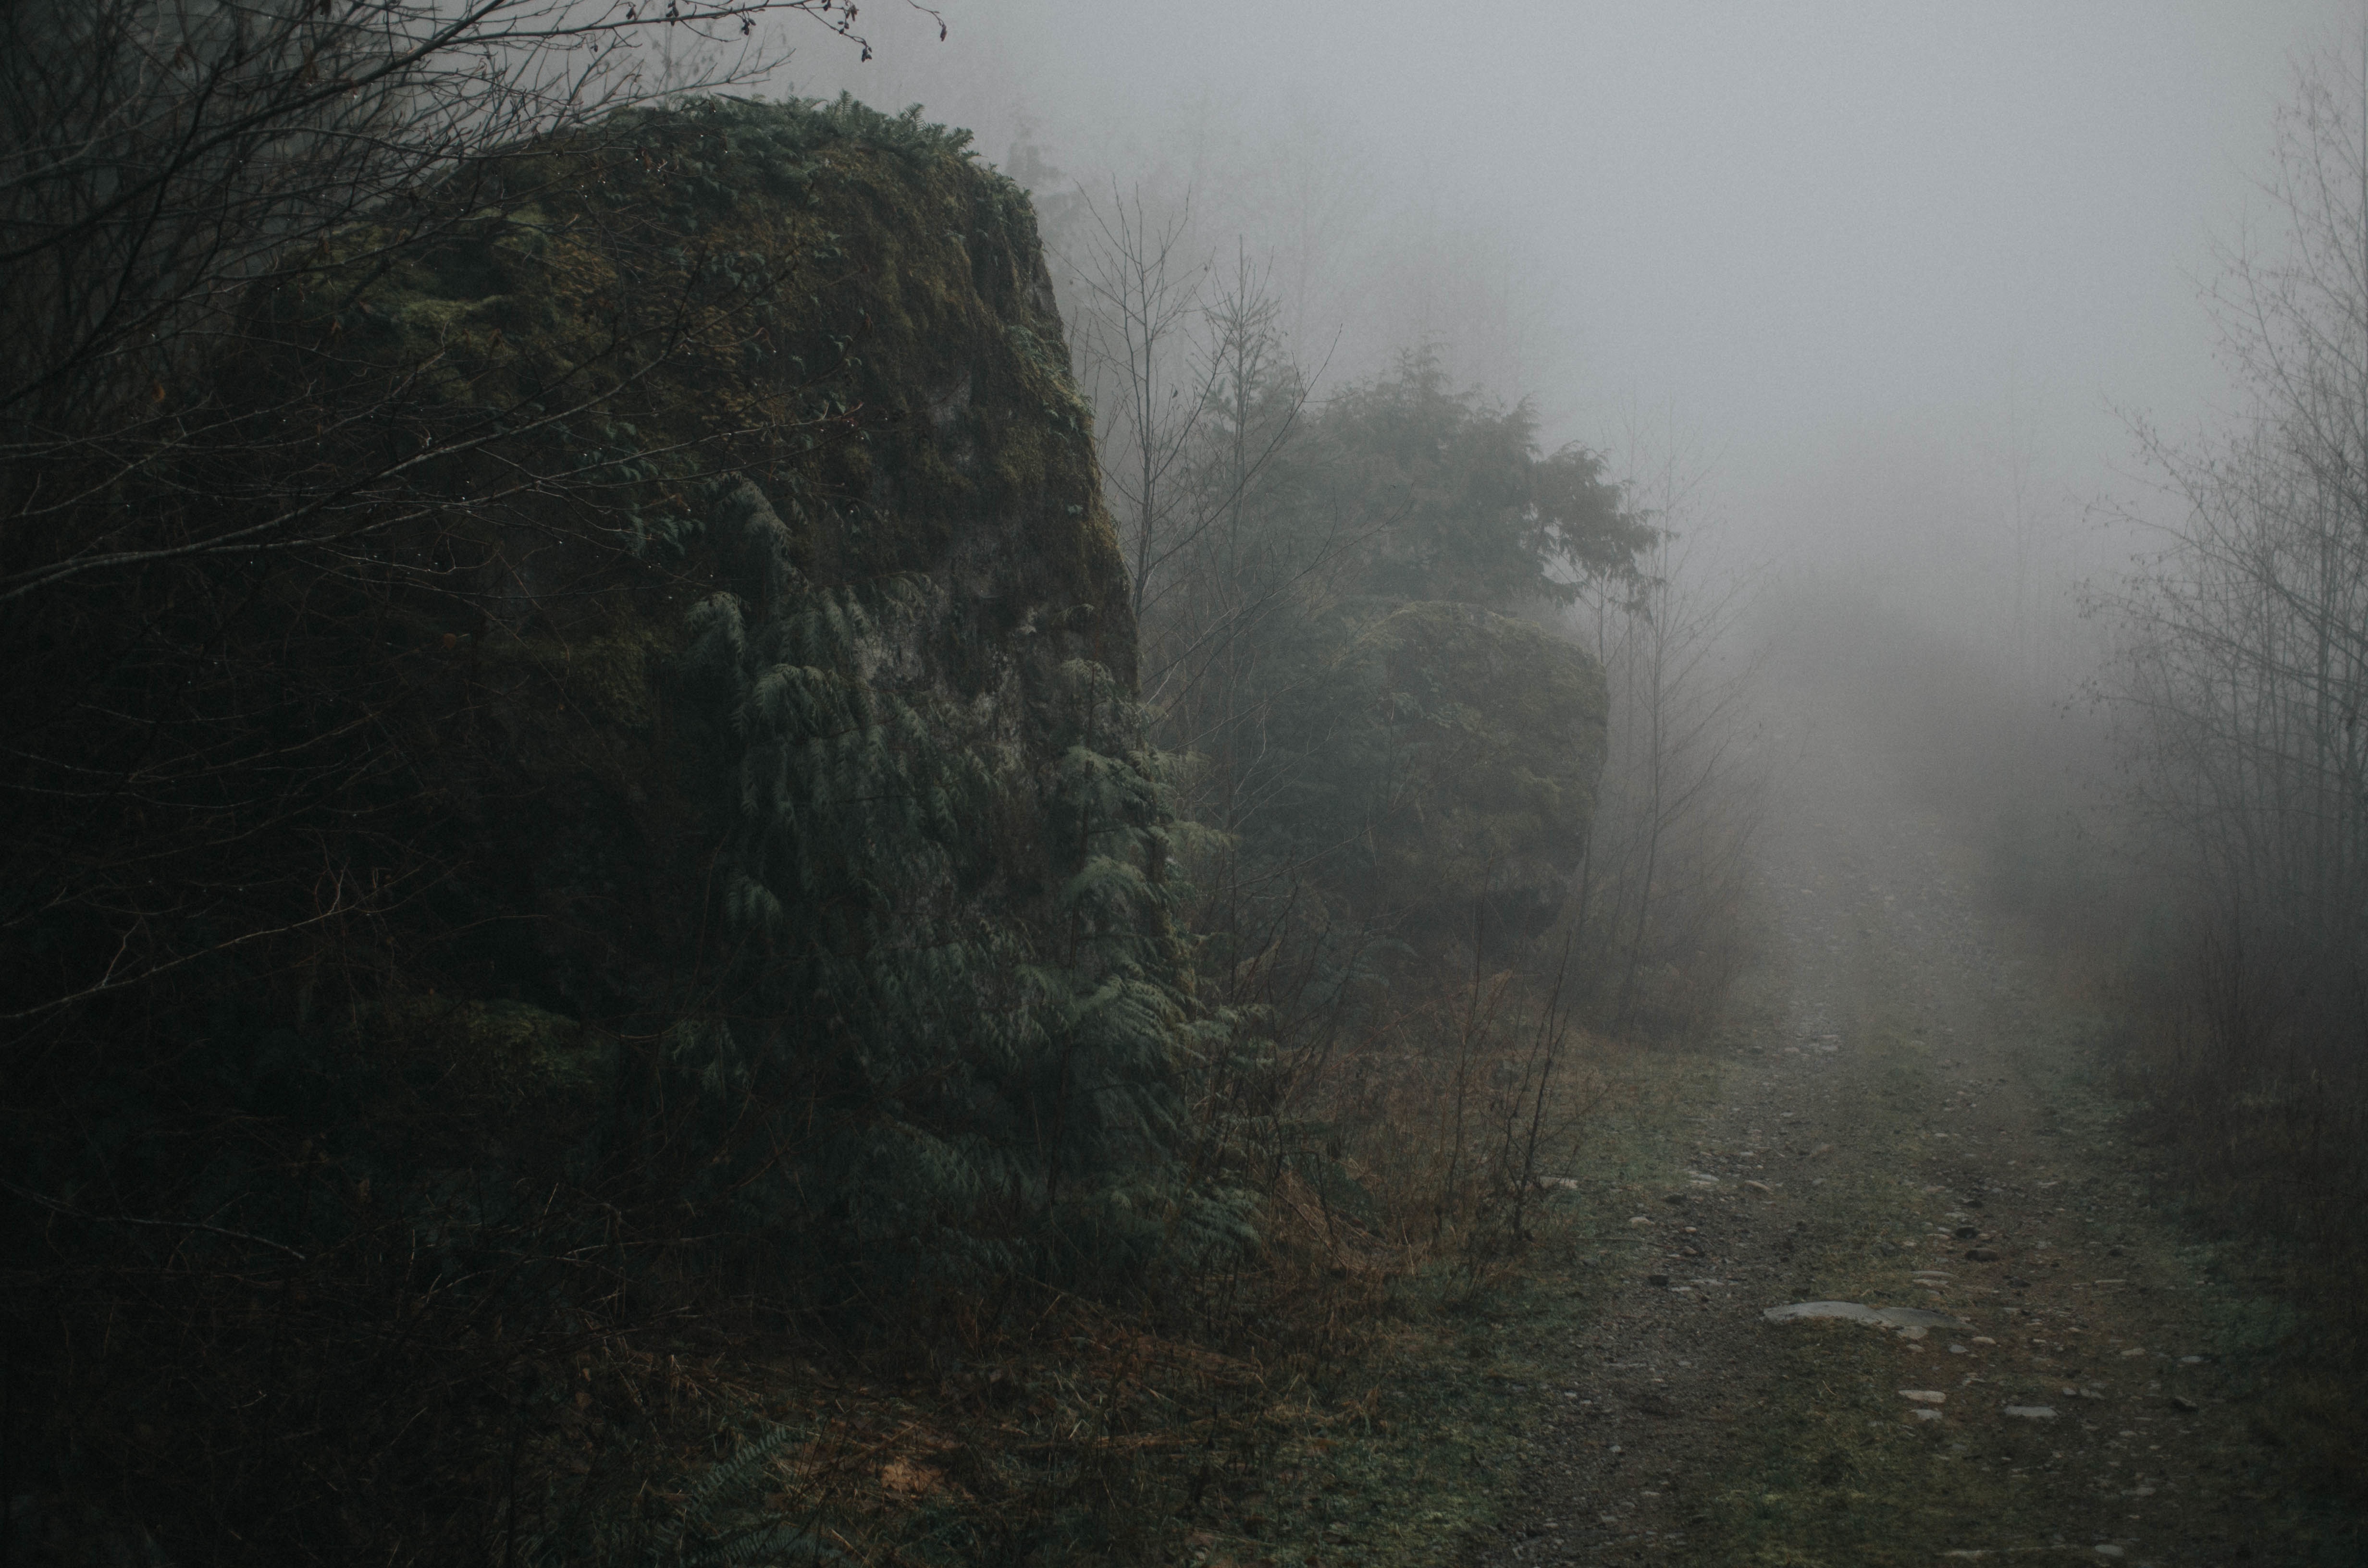
tree, nature, forest, fog, mist, sunlight, morning, leaf, weather, darkness, woodland, habitat, drizzle, natural environment, atmospheric phenomenon